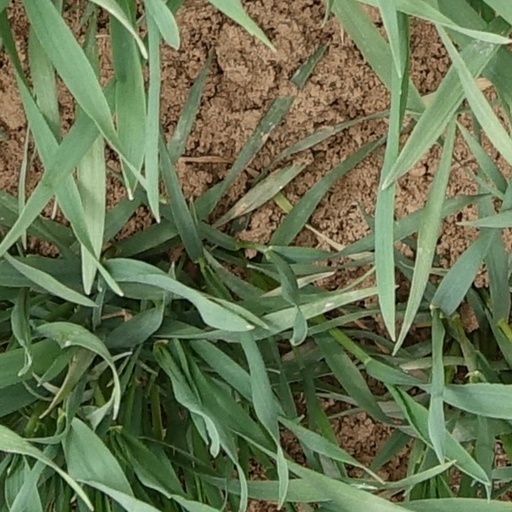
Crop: wheat